Dell Dimension

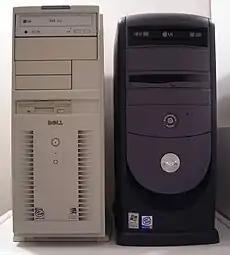
Two older Dell Dimension models. Left: Dell Dimension XPS D266; right: Dell Dimension 4500.

The Dell Dimension is a discontinued series of home and business desktop computers manufactured by Dell. In 2007, the Dimension series was discontinued and replaced with the Dell Inspiron series for low-end models and the Dell Studio series for higher-end models.